Dmitar Nemanjić

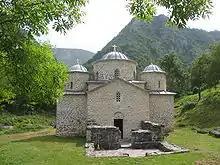
Dimitar's endowment, the Davidovica Monastery, Brodarevo, Serbia

Dmitar Nemanjić (also Dimitrije) was a Serbian Prince, the son of Vukan Nemanjić and the nephew of King Stefan II the First-Crowned. He is venerated as Saint David Nemanjić with the title of "the Venerable" ("Prepodobni") in the Serbian Orthodox Church.